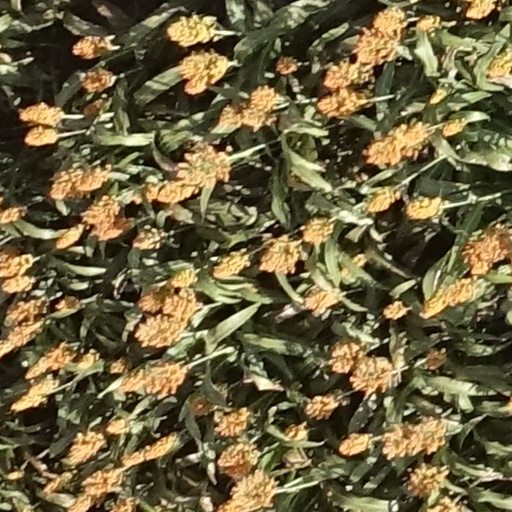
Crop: sorghum